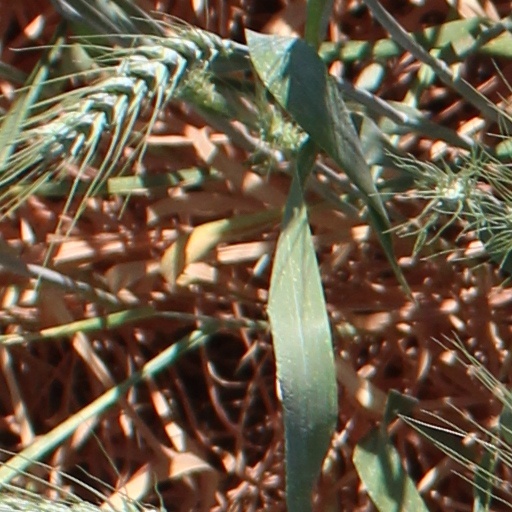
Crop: wheat